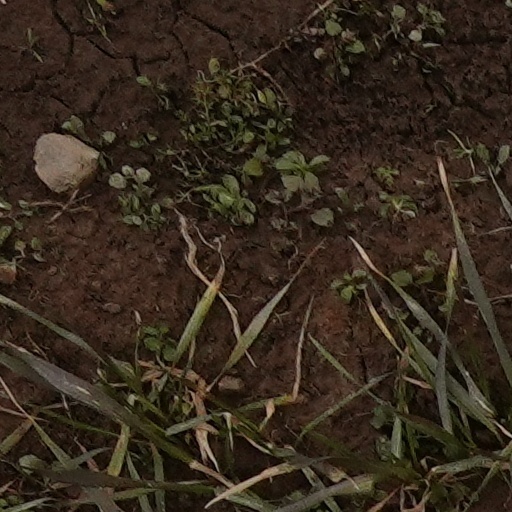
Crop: wheat